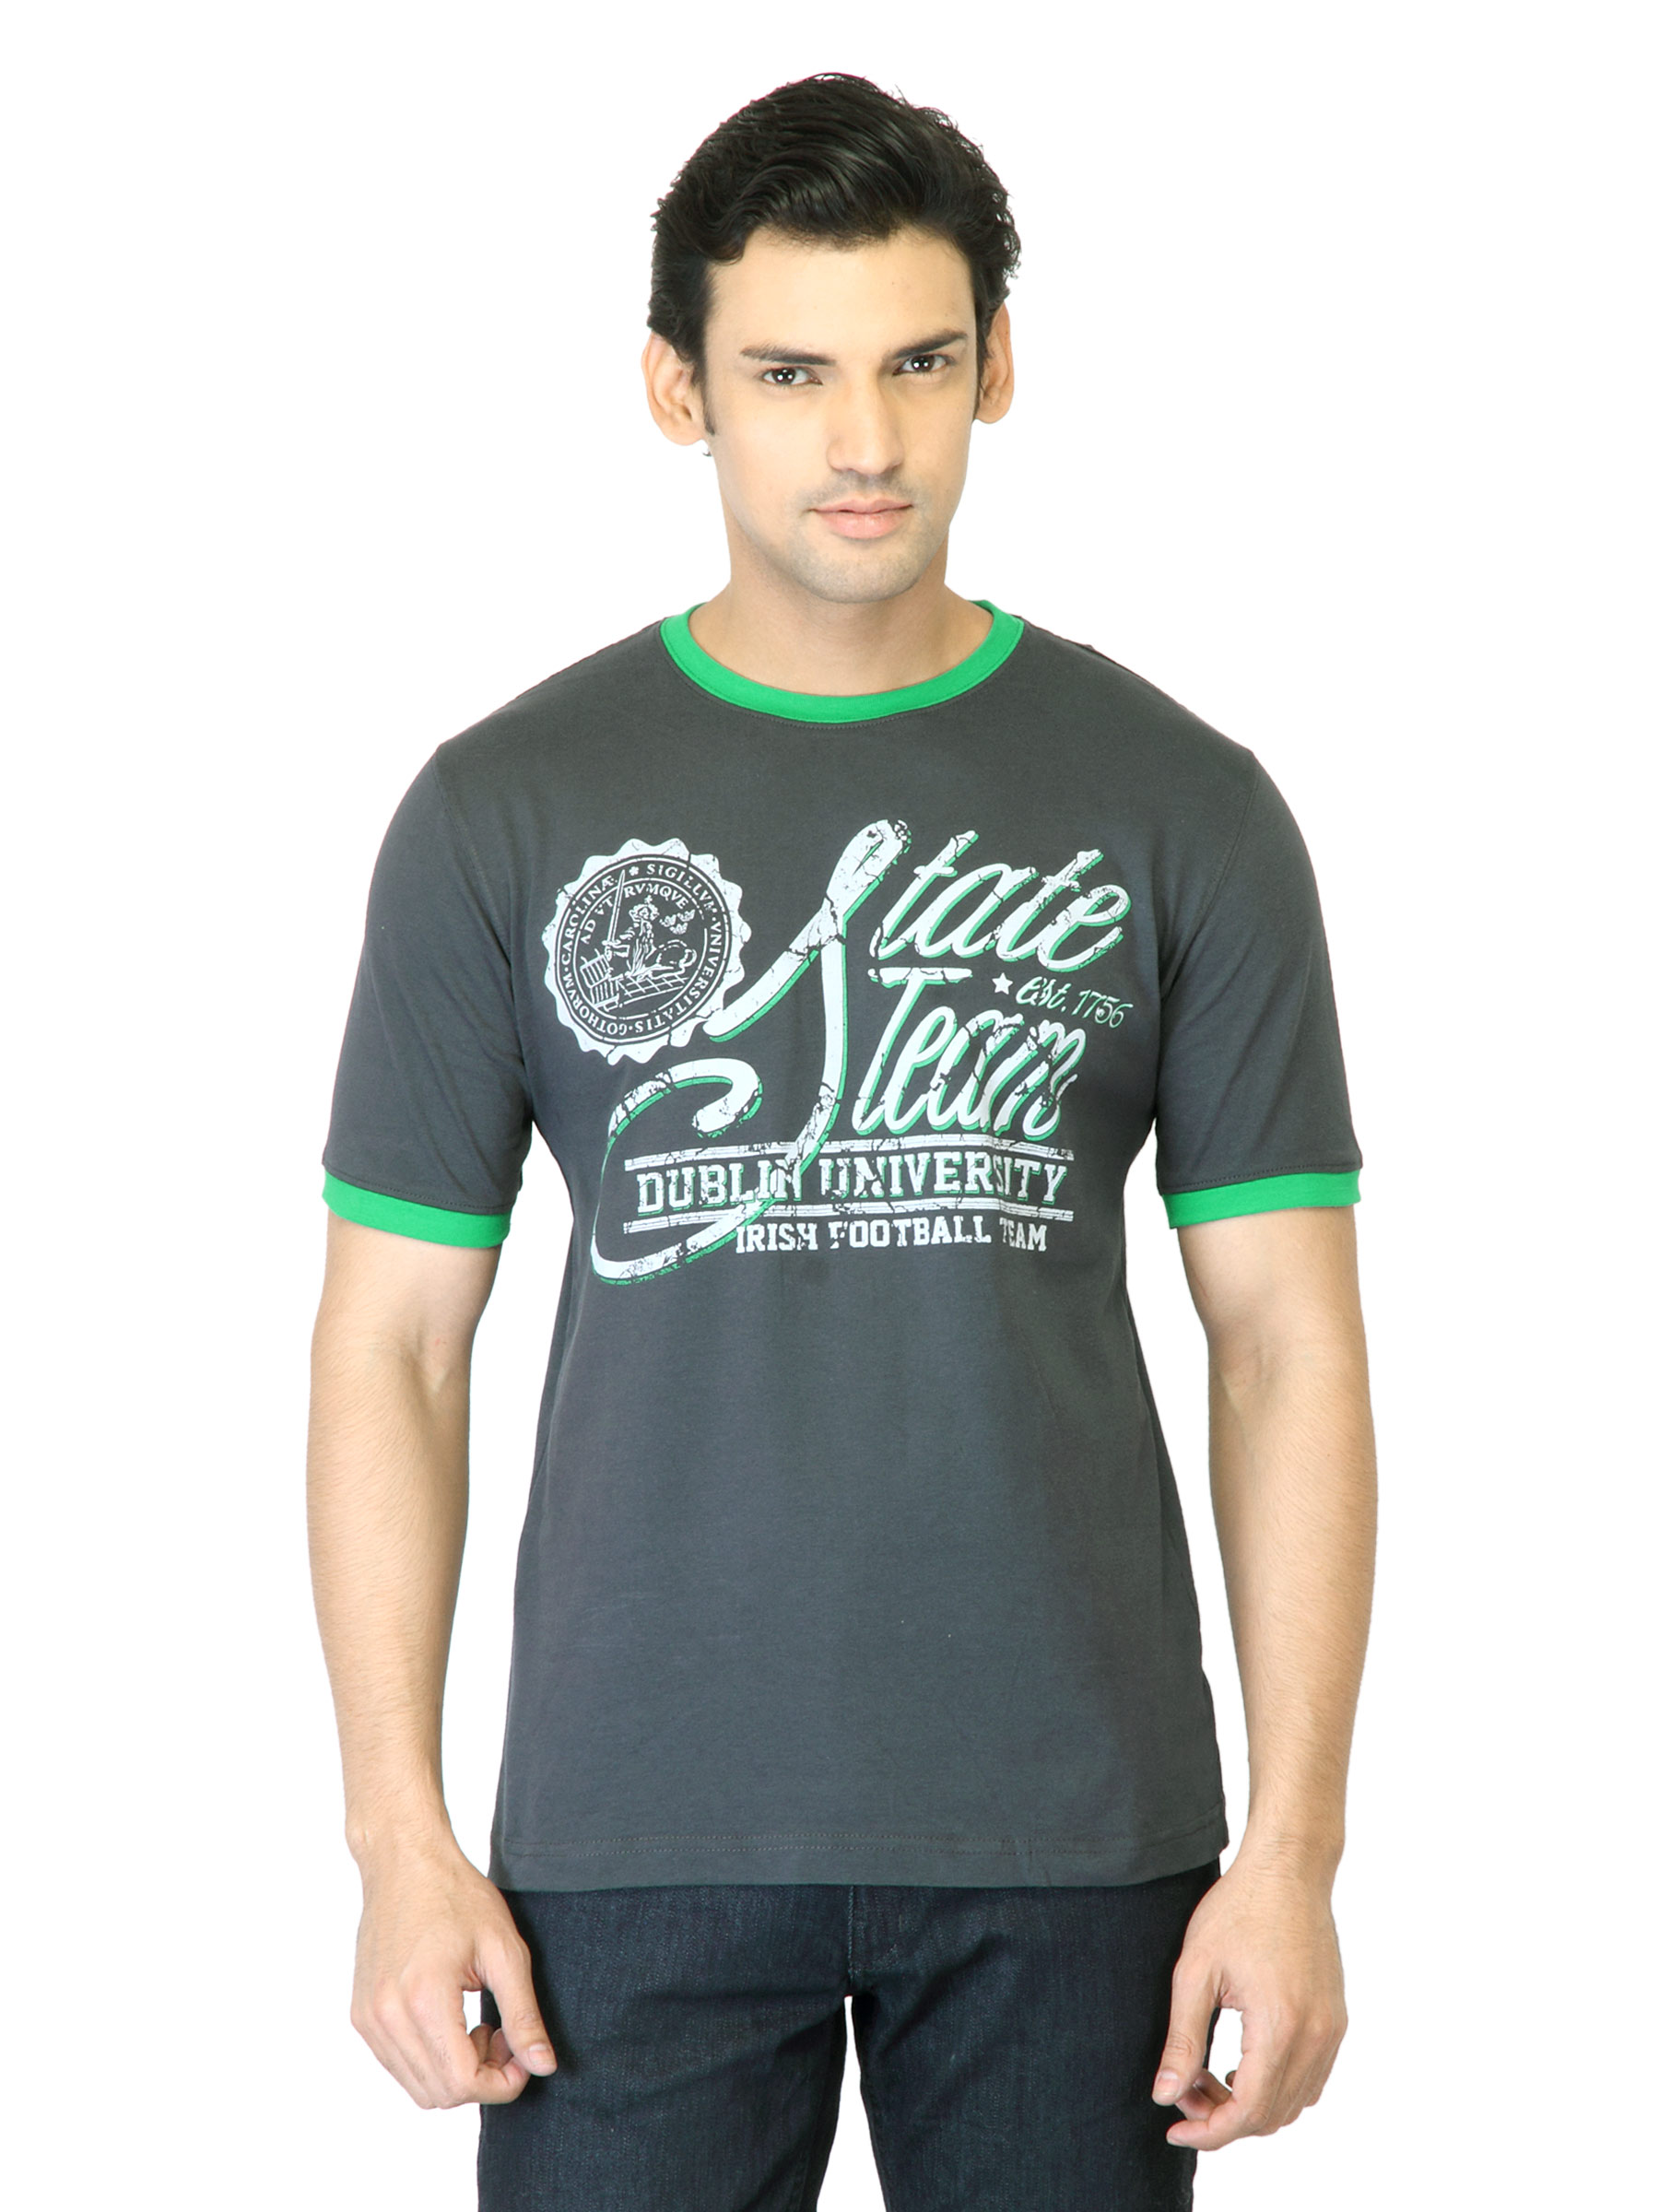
Locomotive Men Grey Printed T-Shirt
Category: Apparel / Topwear / Tshirts
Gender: Men
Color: Grey
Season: Summer 2011
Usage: Casual